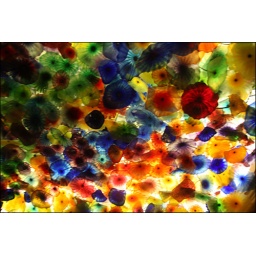
glass flowers in vegas casino